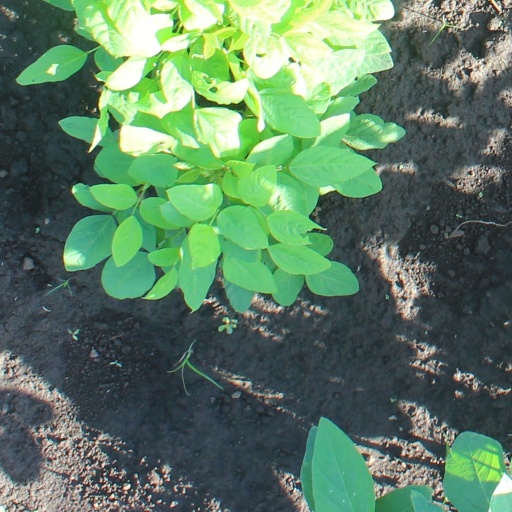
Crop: soybean